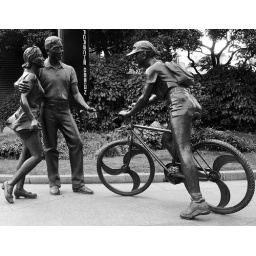
# CHINA series # # black &amp;amp; white series # You can find these statues near Huai Huai Lu in Shanghai